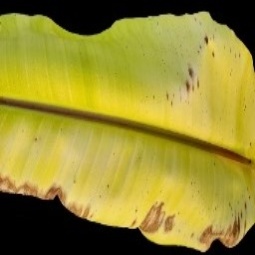
Label: Sulphur